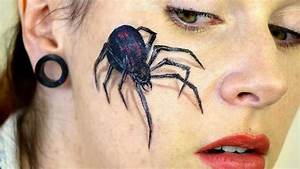
Label: ragno